Creagan Bridge

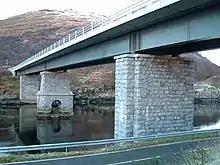
Creagan Bridge in 2003

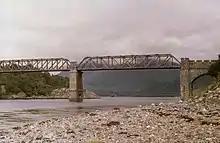
The disused bridge in 1989

Creagan Bridge is a bridge that crosses Loch Creran at Creagan in Scotland. It is a road bridge that uses the supporting columns of a former railway viaduct.